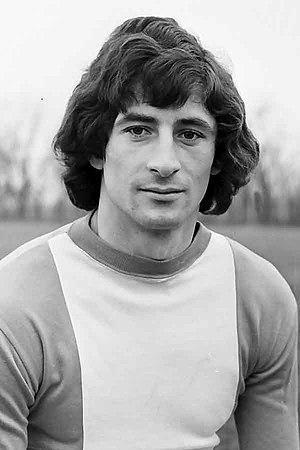
Cornel Dinu, né le 2 août 1948 à Târgoviște, est un ancien entraîneur et joueur roumain de football.